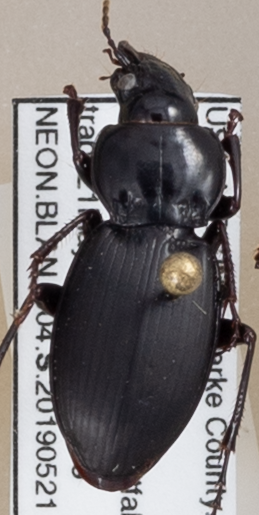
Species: Cyclotrachelus furtivus
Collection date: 2019-05-21
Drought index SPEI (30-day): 0.8
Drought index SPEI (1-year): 2.09
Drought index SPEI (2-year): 2.09